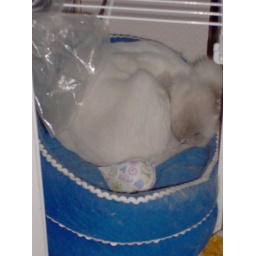
I can't help taking those cute sleeping shots. This bed is in my closet. :)